Richmond, Virginia

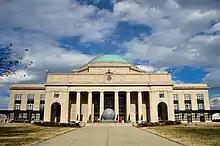
The Science Museum of Virginia is housed in Broad Street Station, designed by John Russell Pope

Greater Richmond was named the third-best city for business by MarketWatch in September 2007, ranking behind Minneapolis and Denver and above Boston. The area is home to six "Fortune" 500 companies: electric utility Dominion Energy; CarMax; Owens & Minor; Genworth Financial; MeadWestvaco/ WestRock; and Altria Group. Dominion Energy is the only headquartered in the city of Richmond. The others are located in neighboring Henrico and Hanover counties. In February 2006, MeadWestvaco announced a 2008 move from Stamford, Connecticut, to Richmond with assistance from the Greater Richmond Partnership, a regional economic development organization that also helped locate Aditya Birla Minacs, Amazon.com, and Honeywell International to the region. In 2008, Altria moved its corporate HQ from New York City to Henrico County. In July 2015, MeadWestvaco merged with Georgia-based Rock-Tenn Company creating WestRock Company.